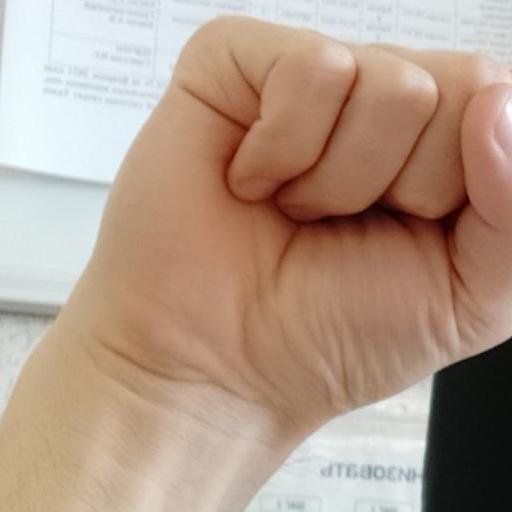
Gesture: fist